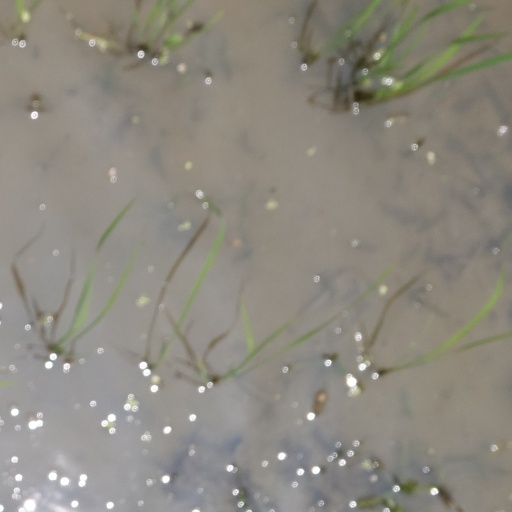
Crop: rice